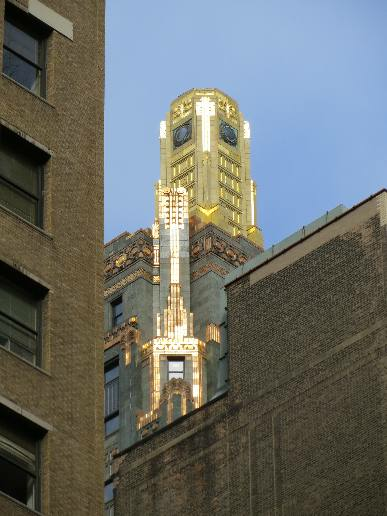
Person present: No